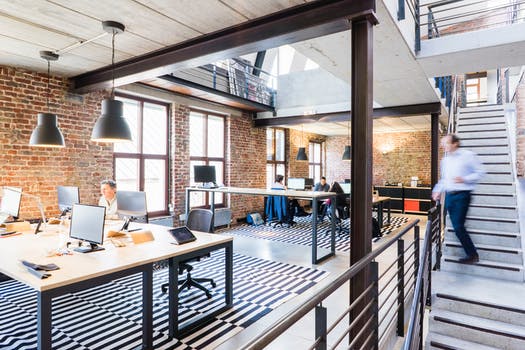
Label: No Watermark